Bob Vanatta

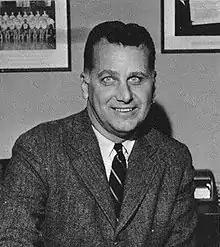
Vanatta from "The Savitar", 1963

Bob Vanatta (July 7, 1918 – October 22, 2016) was an American basketball coach and college athletics administrator. He was the head basketball coach for Central Methodist, Missouri State University, Army, Bradley, Memphis State, Missouri, and Delta State University. At Missouri State, he won the 1952 and 1953 NAIA Championships. He compiled a 109–34 record at Memphis State, including making it to the 1957 NIT Championship game. After coaching, he later served as athletic director at Oral Roberts University, commissioner of the Ohio Valley Conference, commissioner of the Atlantic Sun Conference, executive director of the Independence Bowl, athletic director at Louisiana Tech University, commissioner of the Sunshine State Conference, president of the NCAA Division II Conference Commissioner's Association, and associate athletic director at Florida Atlantic University. He was a Palm Beach County Sports Commission member, which presents the Lou Groza Award to the nation's top placekicker.